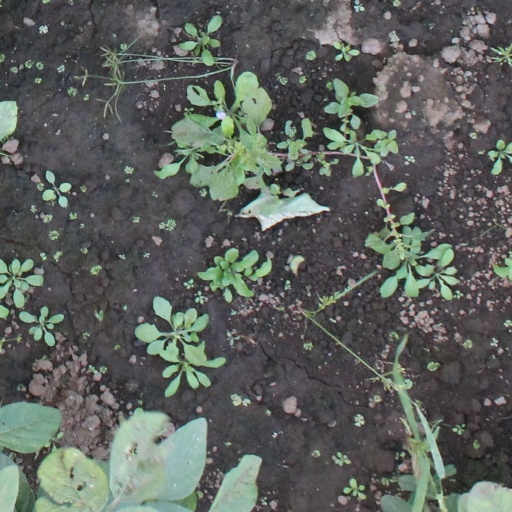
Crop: soybean